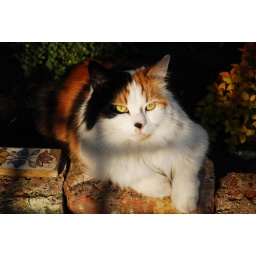
My cat sitting in the sun